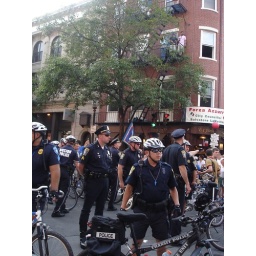
North End boys in blue